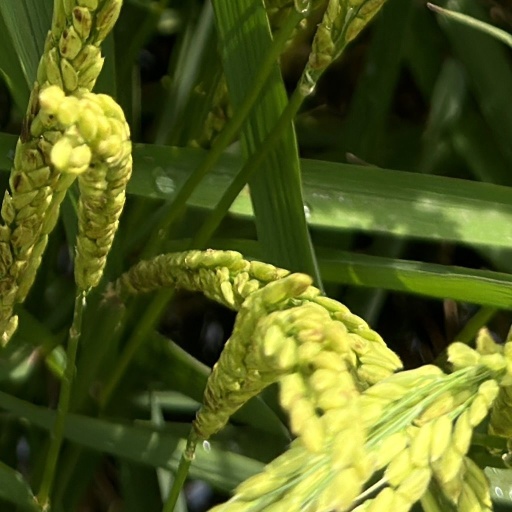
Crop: rice